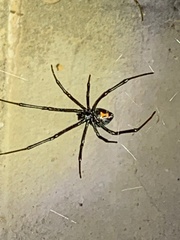
Species: Lactrodectus_hesperus